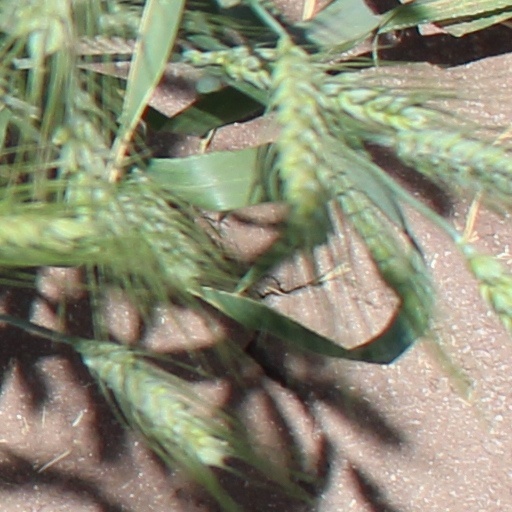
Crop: wheat